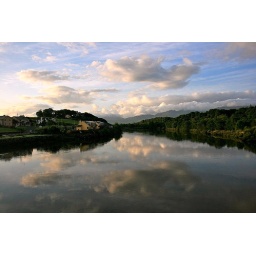
scene taken from the bridge on the river laune in the early morning